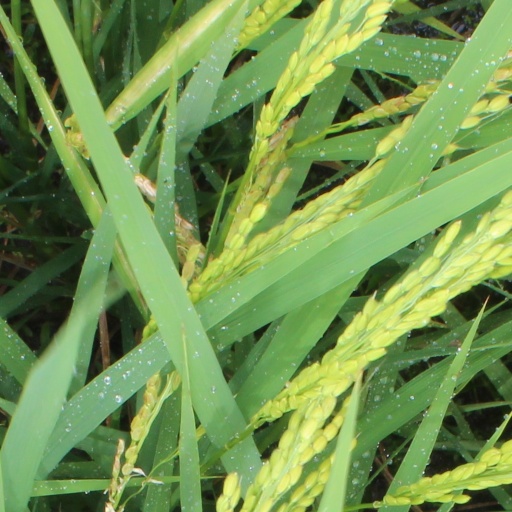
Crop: rice